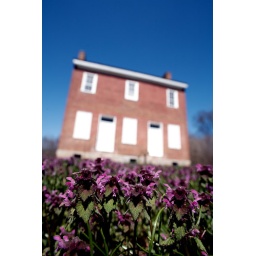
house of john gordon, who ran a ferry across duck river. house built in 1818, now empty